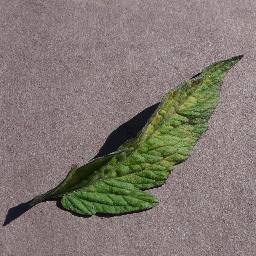
Label: Tomato___Leaf_Mold